Cinderella Meets Fella

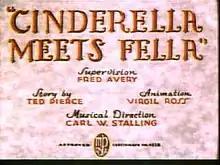
Title card

Cinderella Meets Fella is a 1938 Warner Bros. "Merrie Melodies" directed by Tex Avery and written by Tedd Pierce, based on the fairy tale of "Cinderella". The short was released on July 23, 1938, and features the third appearance of an early version of Elmer Fudd.